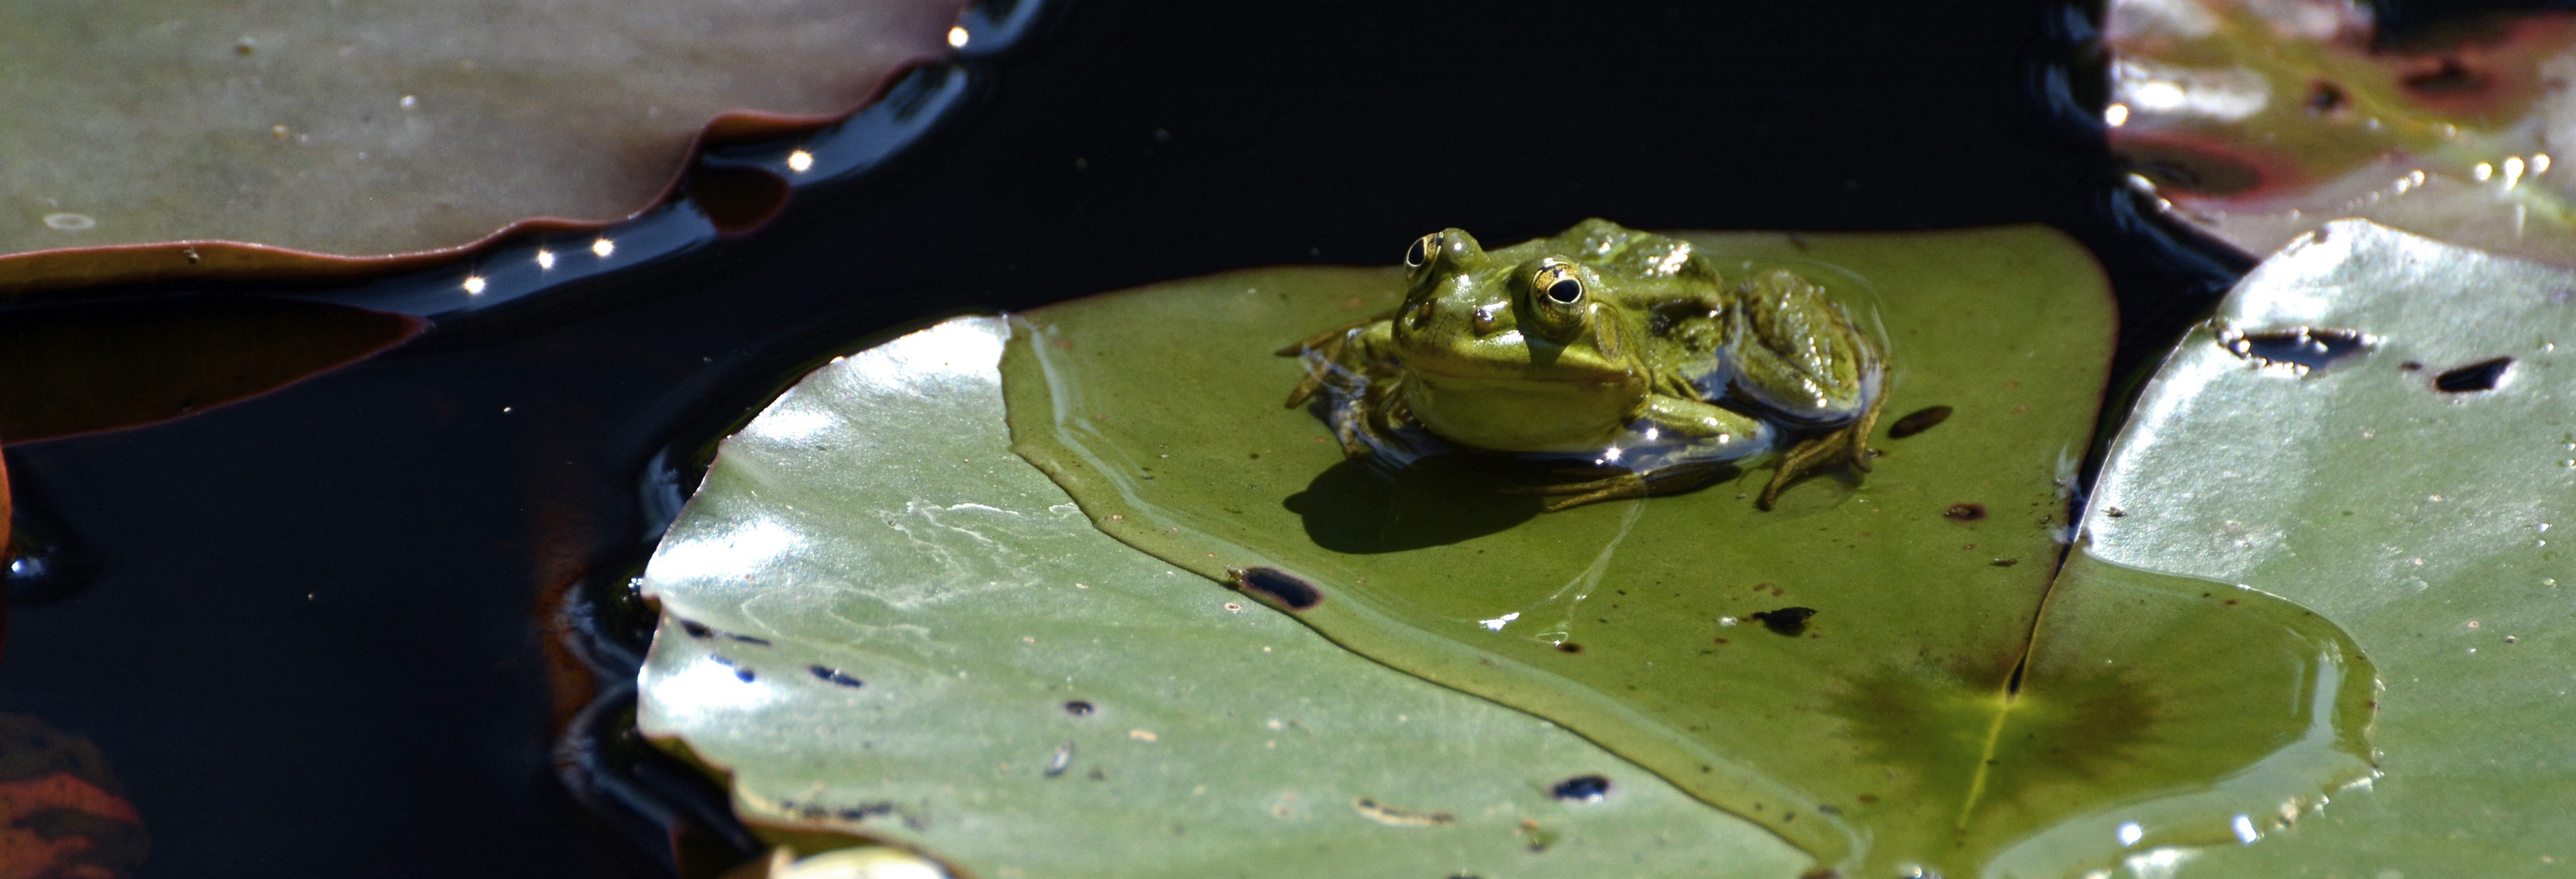
water, nature, leaf, flower, animal, pond, green, high, biology, banner, frog, amphibian, close, lily pad, creature, macro photography, lily pond, green frog, water frog, aquatic animal, header, head image